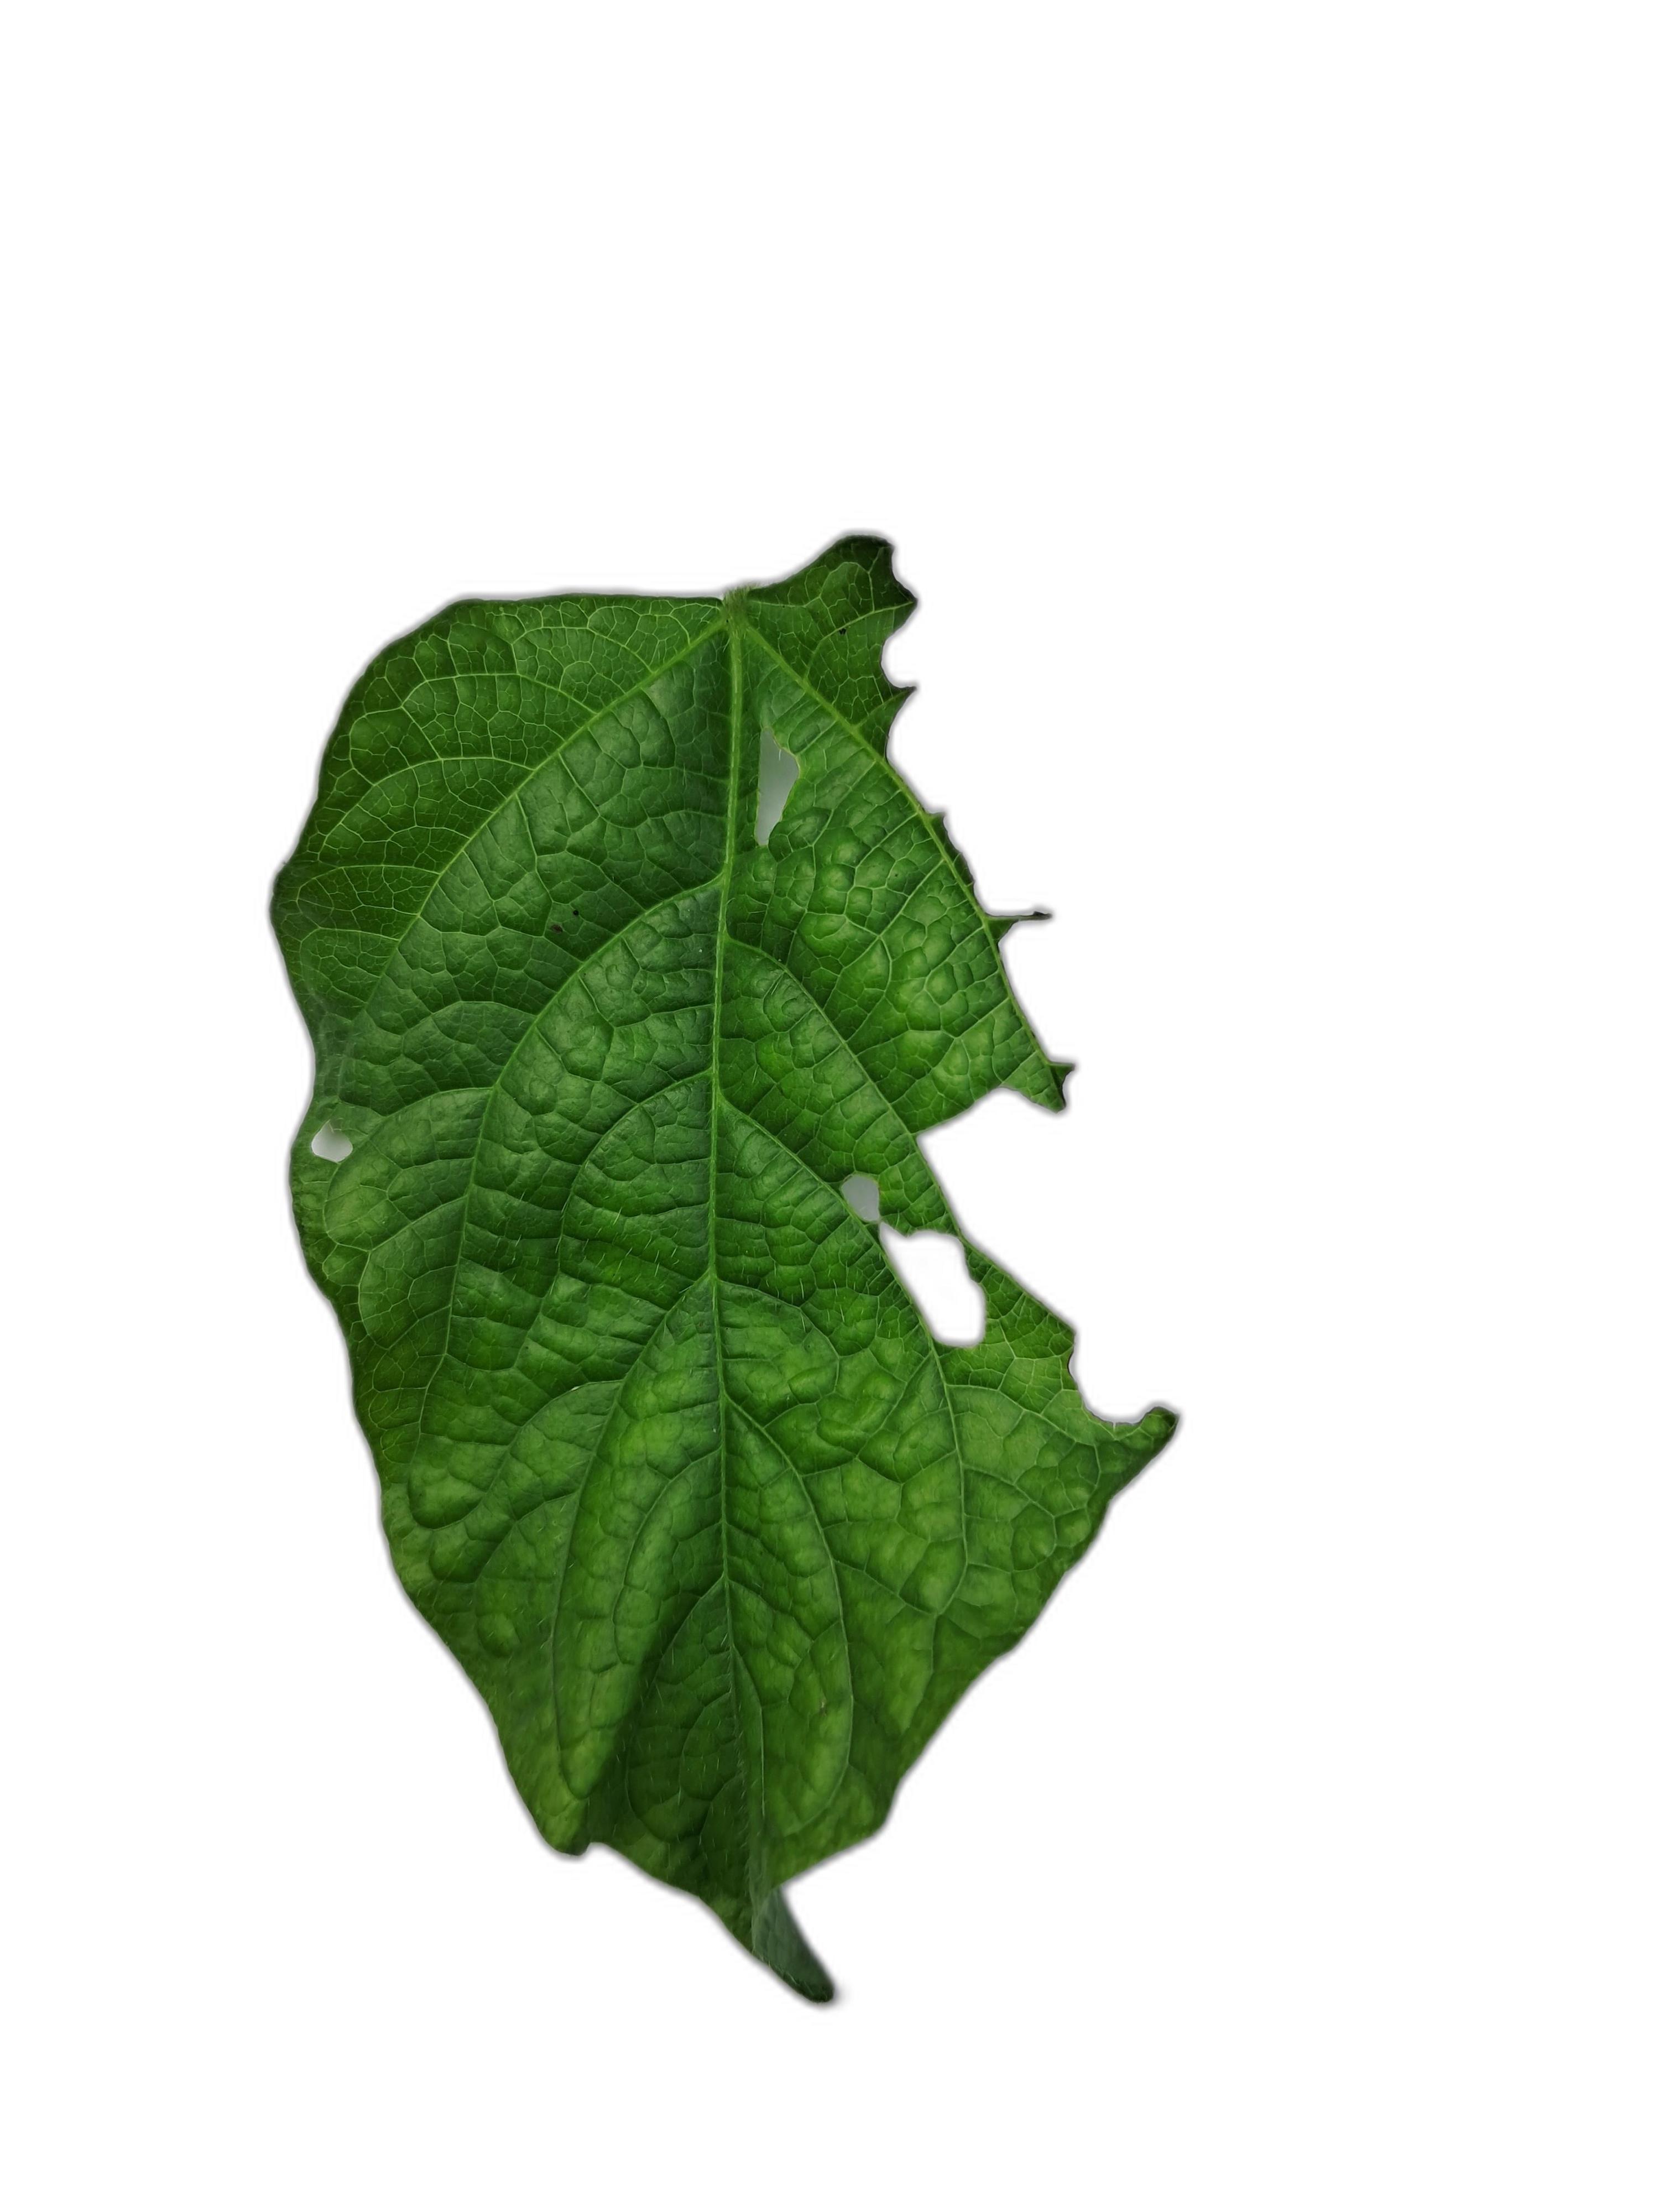
Label: Leaf Crinkle